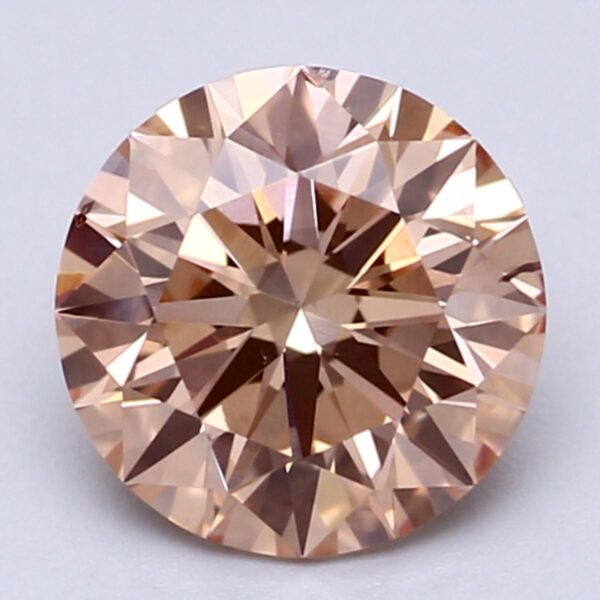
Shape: round
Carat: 0.82
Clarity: SI1
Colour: FC:P
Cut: EX
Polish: VG
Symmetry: VG
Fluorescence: NONE
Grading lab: NC
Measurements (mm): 6.038 x 6 x 3.7